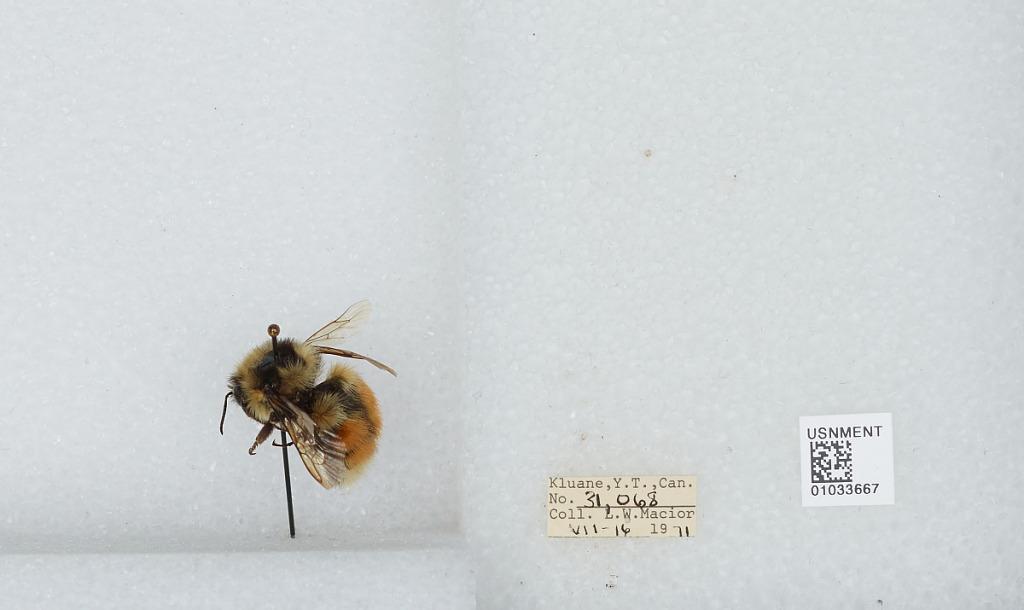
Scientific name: Bombus (Pyrobombus) sylvicola Kirby
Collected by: L. Macior
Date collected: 1971-7-16
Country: Canada
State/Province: Yukon Territory
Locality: Kluane
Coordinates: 60.75, -139.5